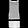
Label: Dress